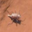
Label: beetle